Answer in natural language. How many HousePlants are visible in the scene? Choose between the following options: 2, 0, 3, 4 or 1
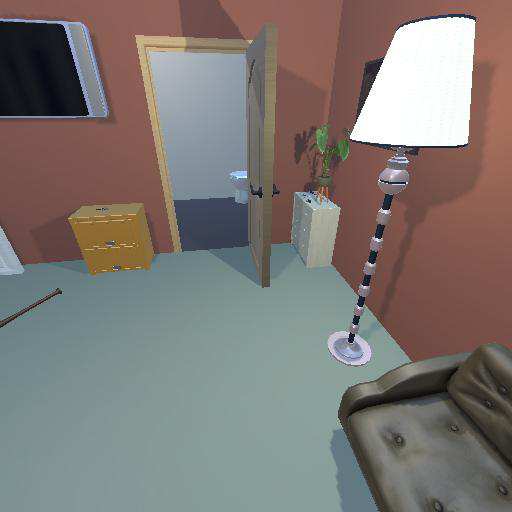
<answer>1</answer>